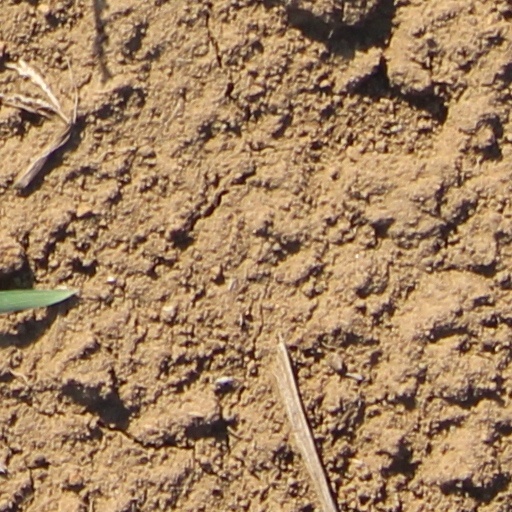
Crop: wheat